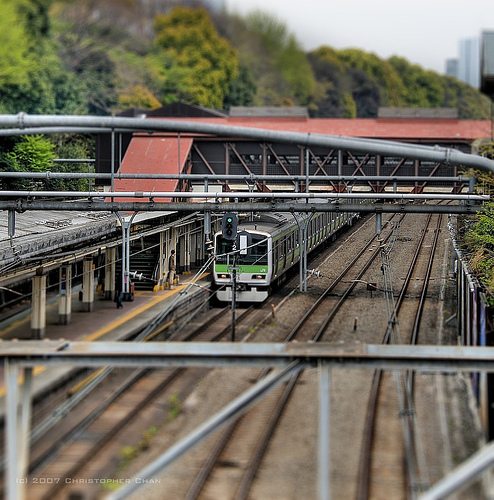
A passenger train just approaching a train station

A train stops on the tracks outside of the city.

a green and white train at a station and train tracks

a train on a train track with trees in the background

A picture of a train on traintracks looking from below.